Mathieson Channel

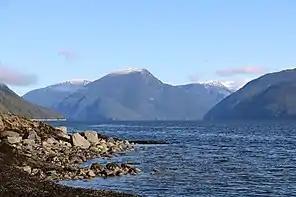
Mathieson Channel, looking towards Kynoch Inlet

Mathieson Channel is a channel of the British Columbia Coast. It is a northern extension of Milbanke Sound. To its west are Pooley, Roderick, Susan and Dowager Islands, to its east the Don Peninsula. It was first charted in 1793 by James Johnstone, one of George Vancouver's lieutenants during his 1791-95 expedition.